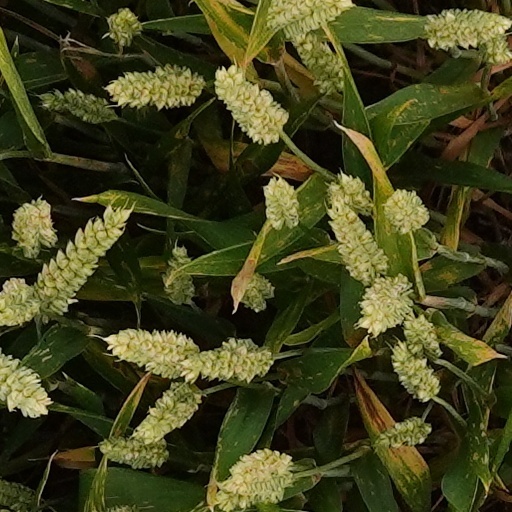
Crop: wheat